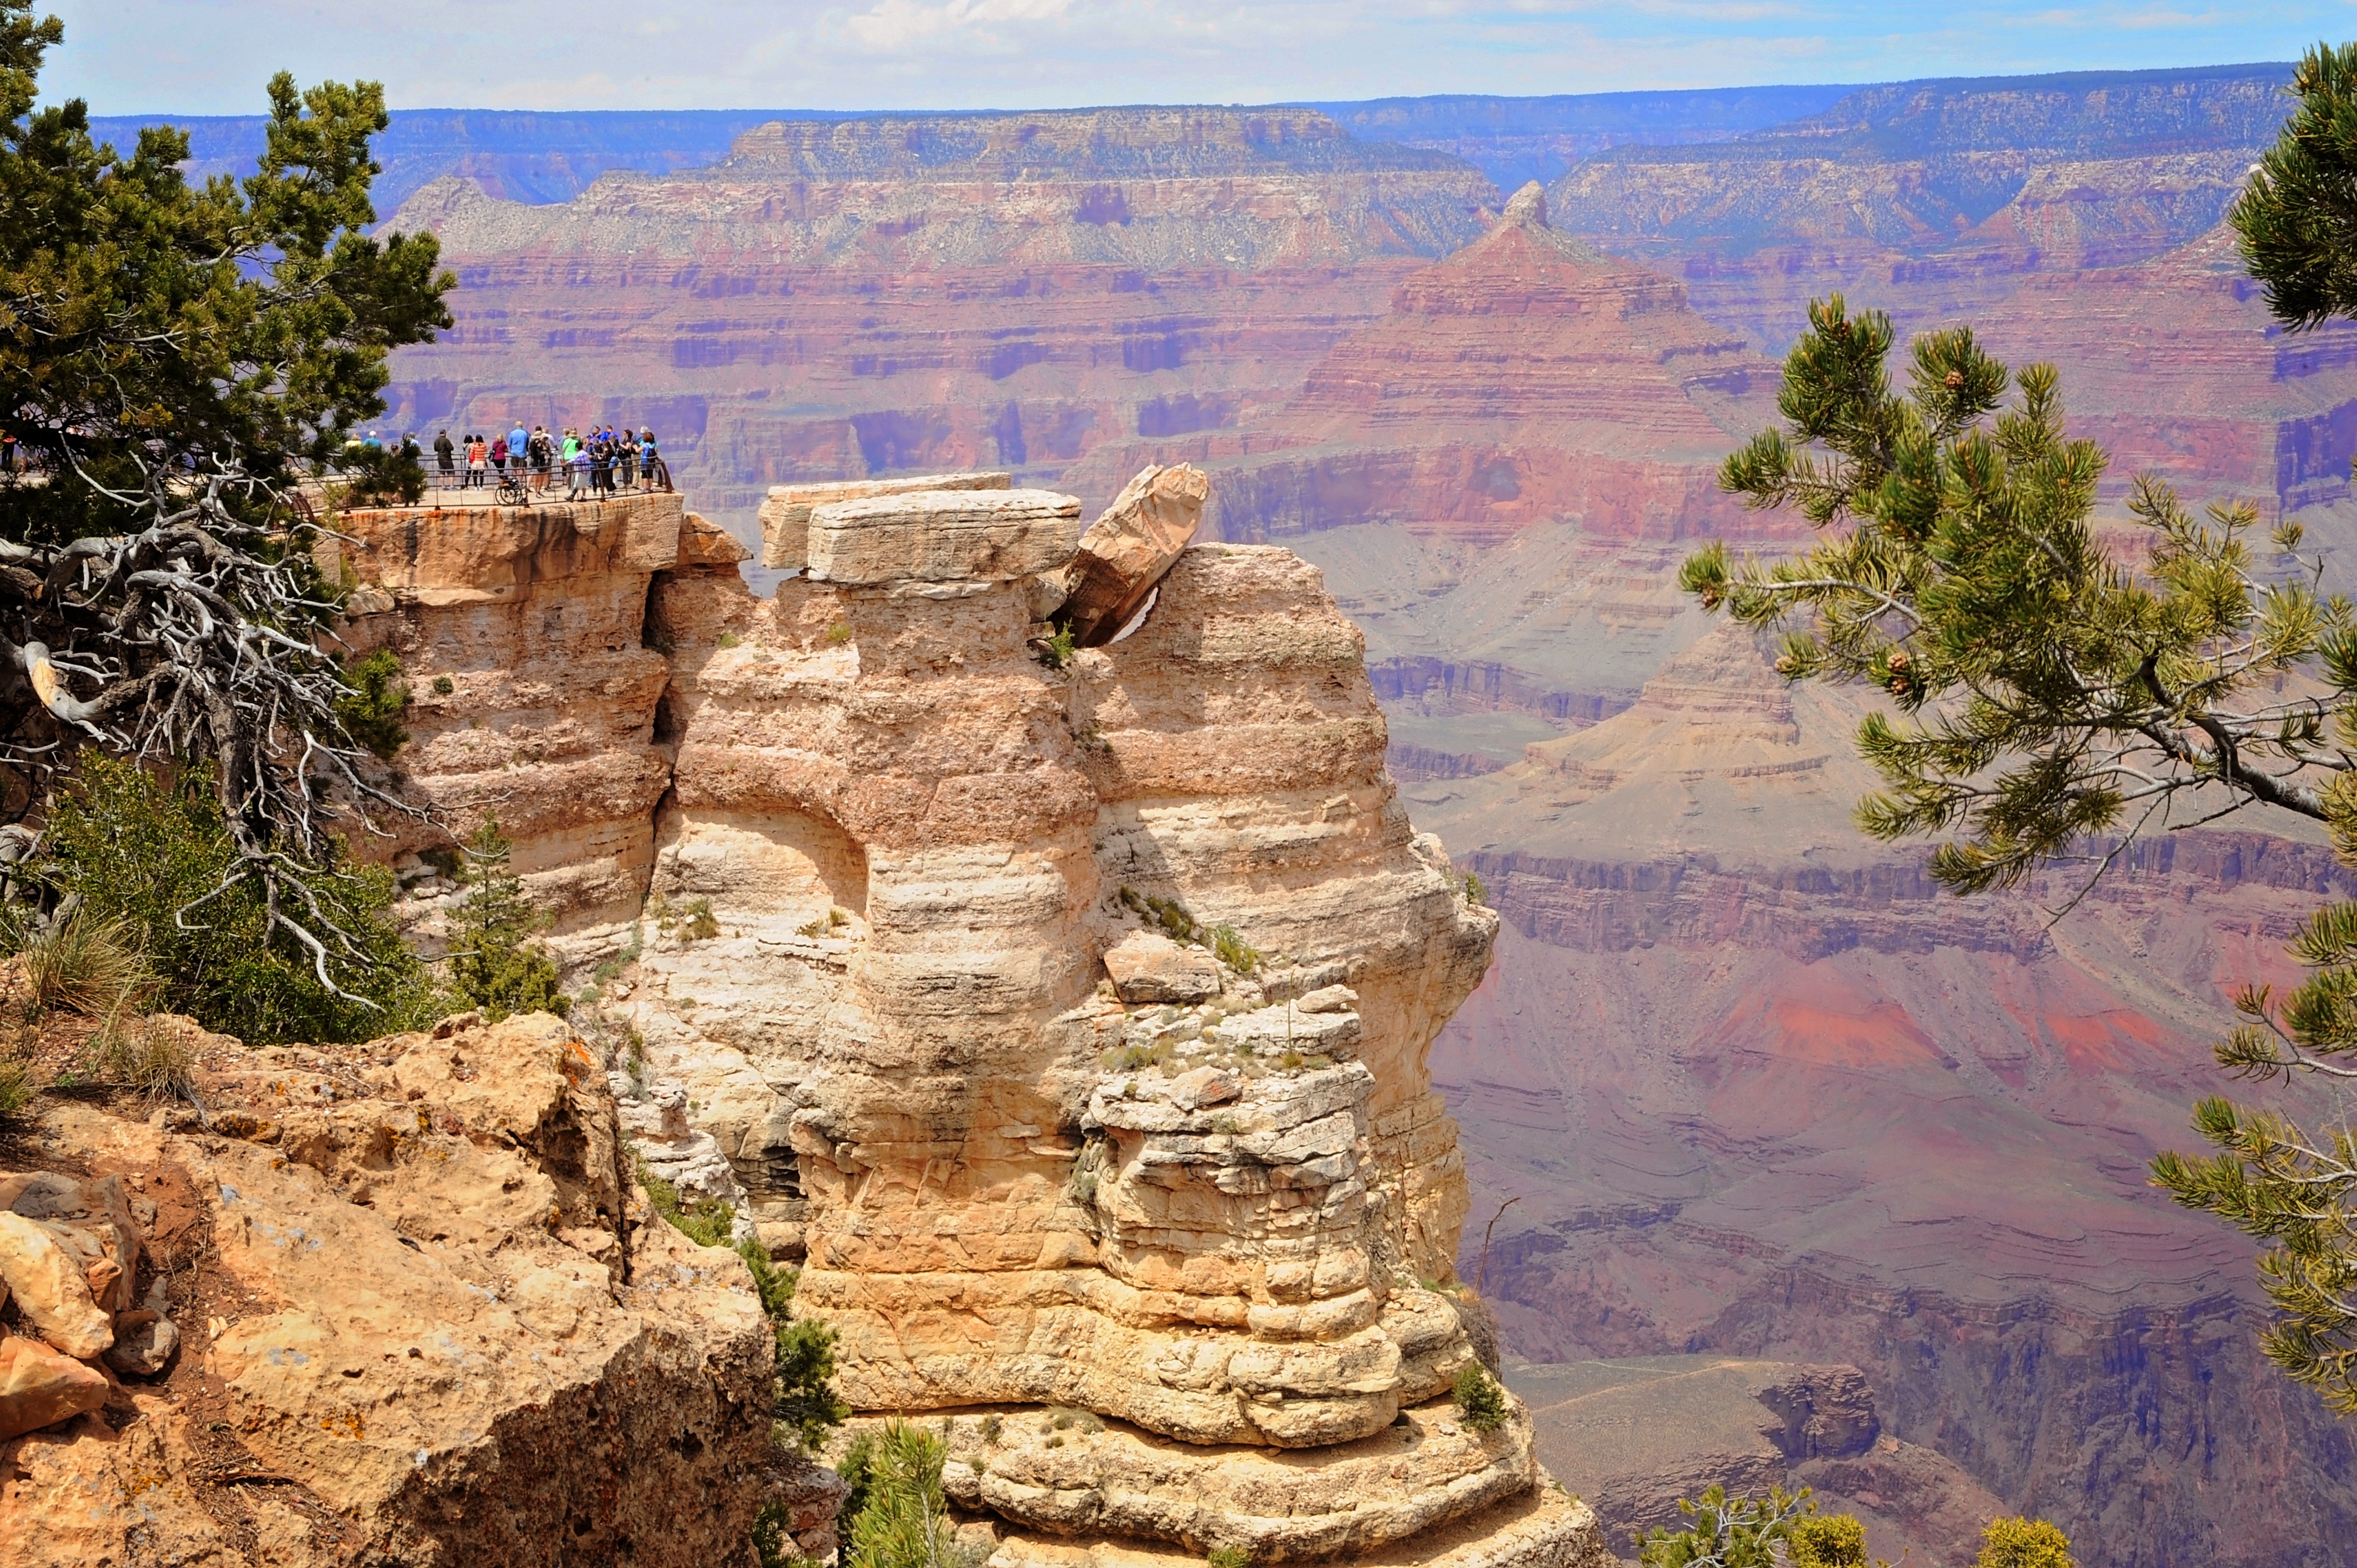
landscape, nature, rock, horizon, wilderness, mountain, trail, desert, valley, vacation, travel, formation, cliff, arch, orange, park, scenery, usa, america, canyon, tourism, terrain, national park, arizona, outdoors, national, grand, geology, ruins, badlands, plateau, western, wonder, southwest, wadi, landform, historic site, ancient history, geographical feature